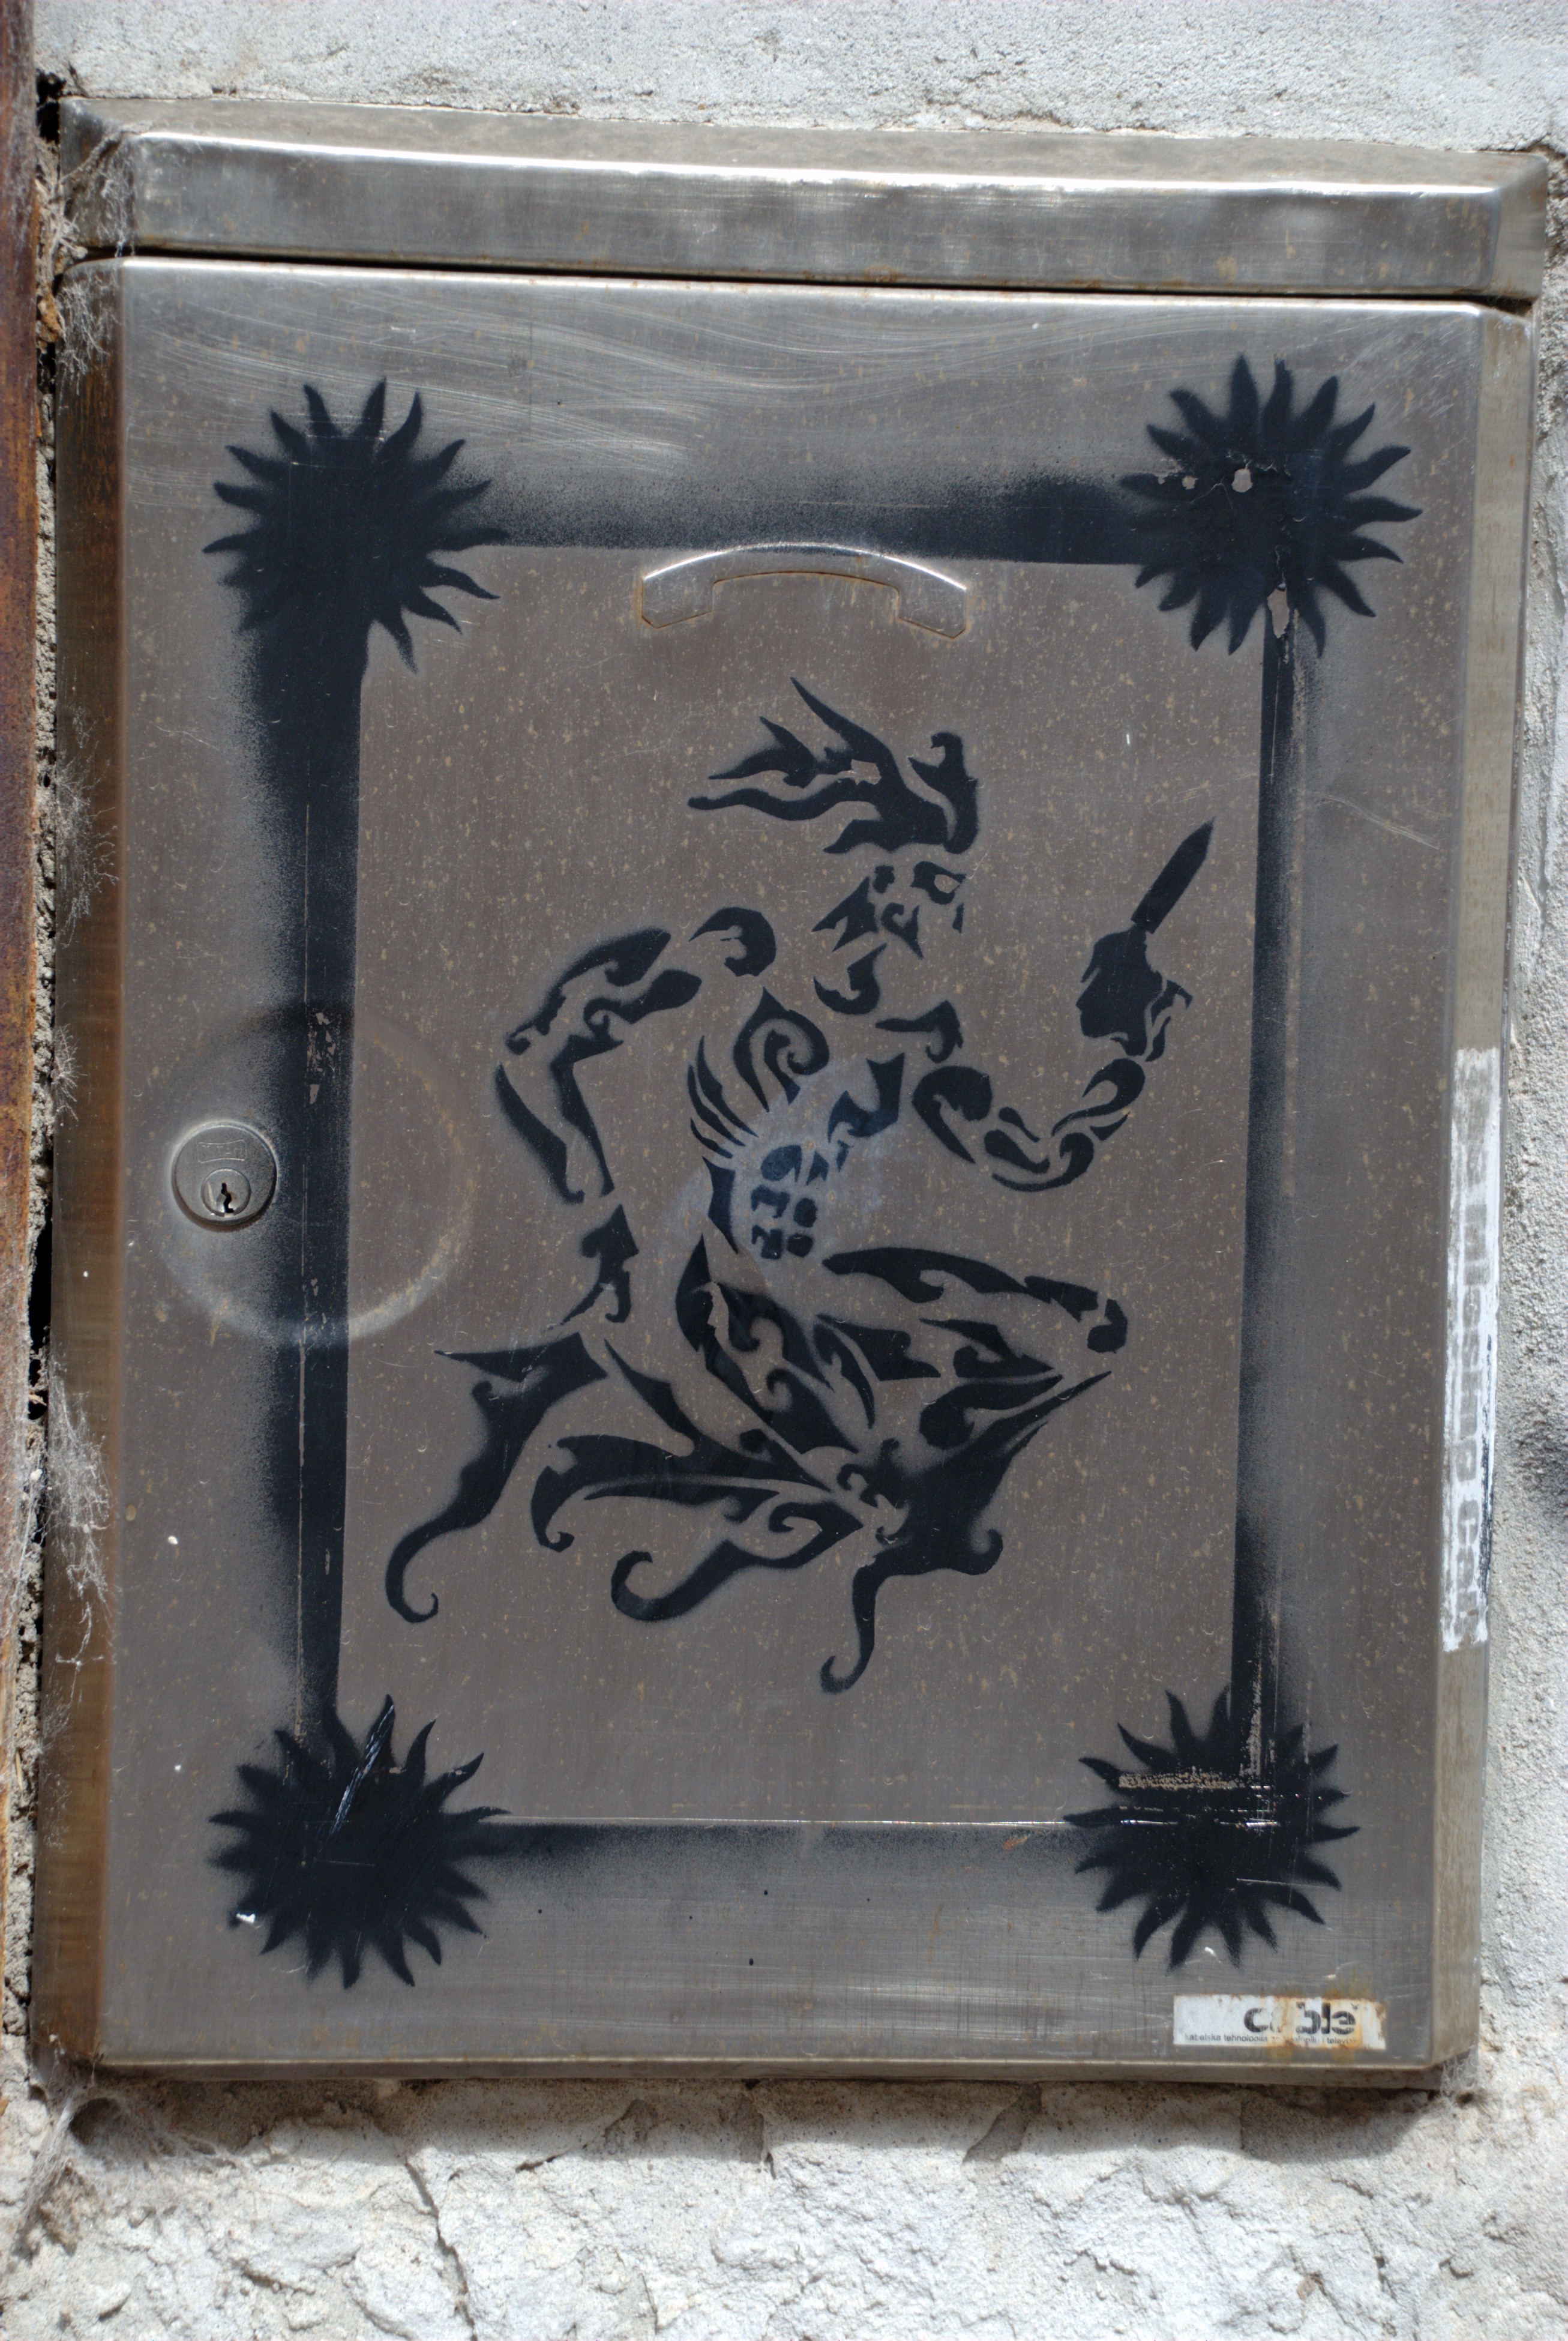
europe, art, croatia, abigfave, picture frame, iron, relief, istria, adriatic, bej, rovigno, rovinj, jadran, istra